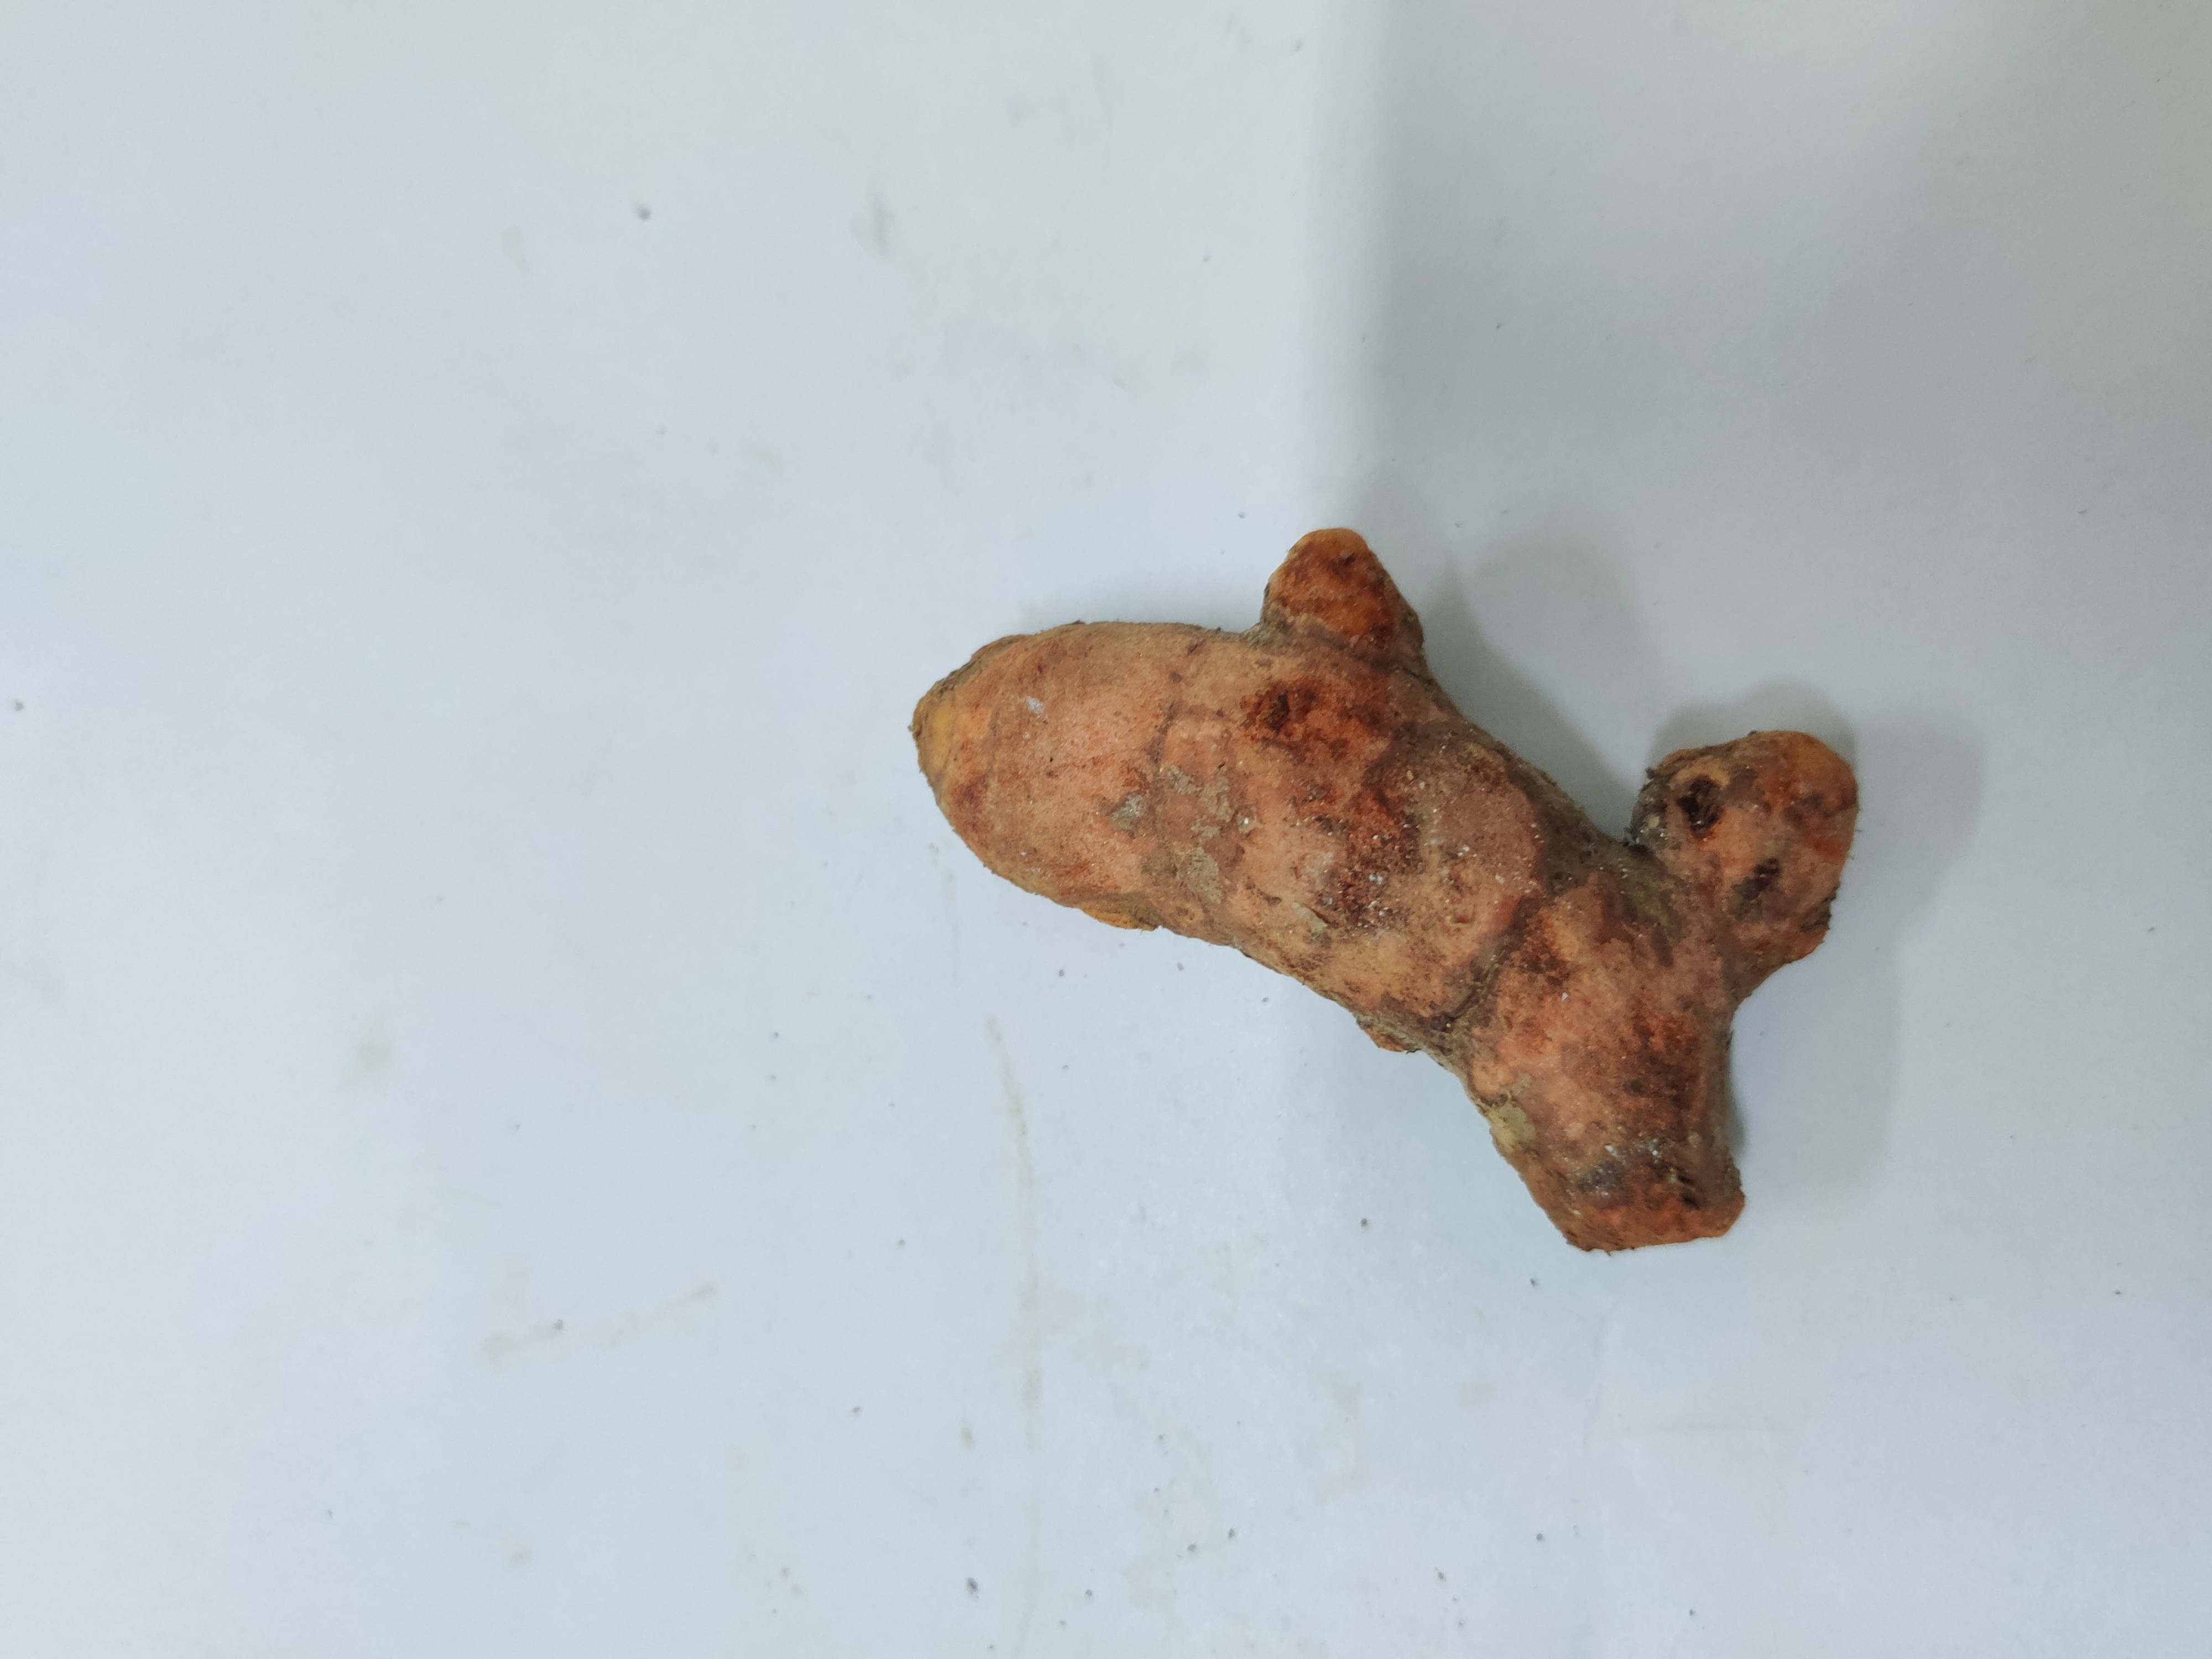
Crop: Turmeric
Condition: Damaged